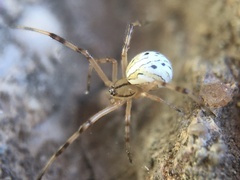
Species: Lactrodectus_hesperus